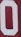
Number: 0